Albert Tissandier

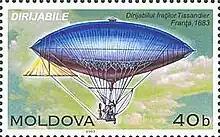
The Tissandier brothers' airship, France, 1883. The first aerostat with an electric engine.

In 1881, the brothers Tissandier demonstrated the world's first electric powered flight at an electricity exposition by attaching an electric motor to a dirigible. It was after their first experiences with flight that they made the large model they demonstrated, for which Albert drew the blueprints. The first flight of an electric dirigible aerostat took place on 8 October 1883. They made a second attempt on 26 September 1884 which gave them all the results they were looking for.